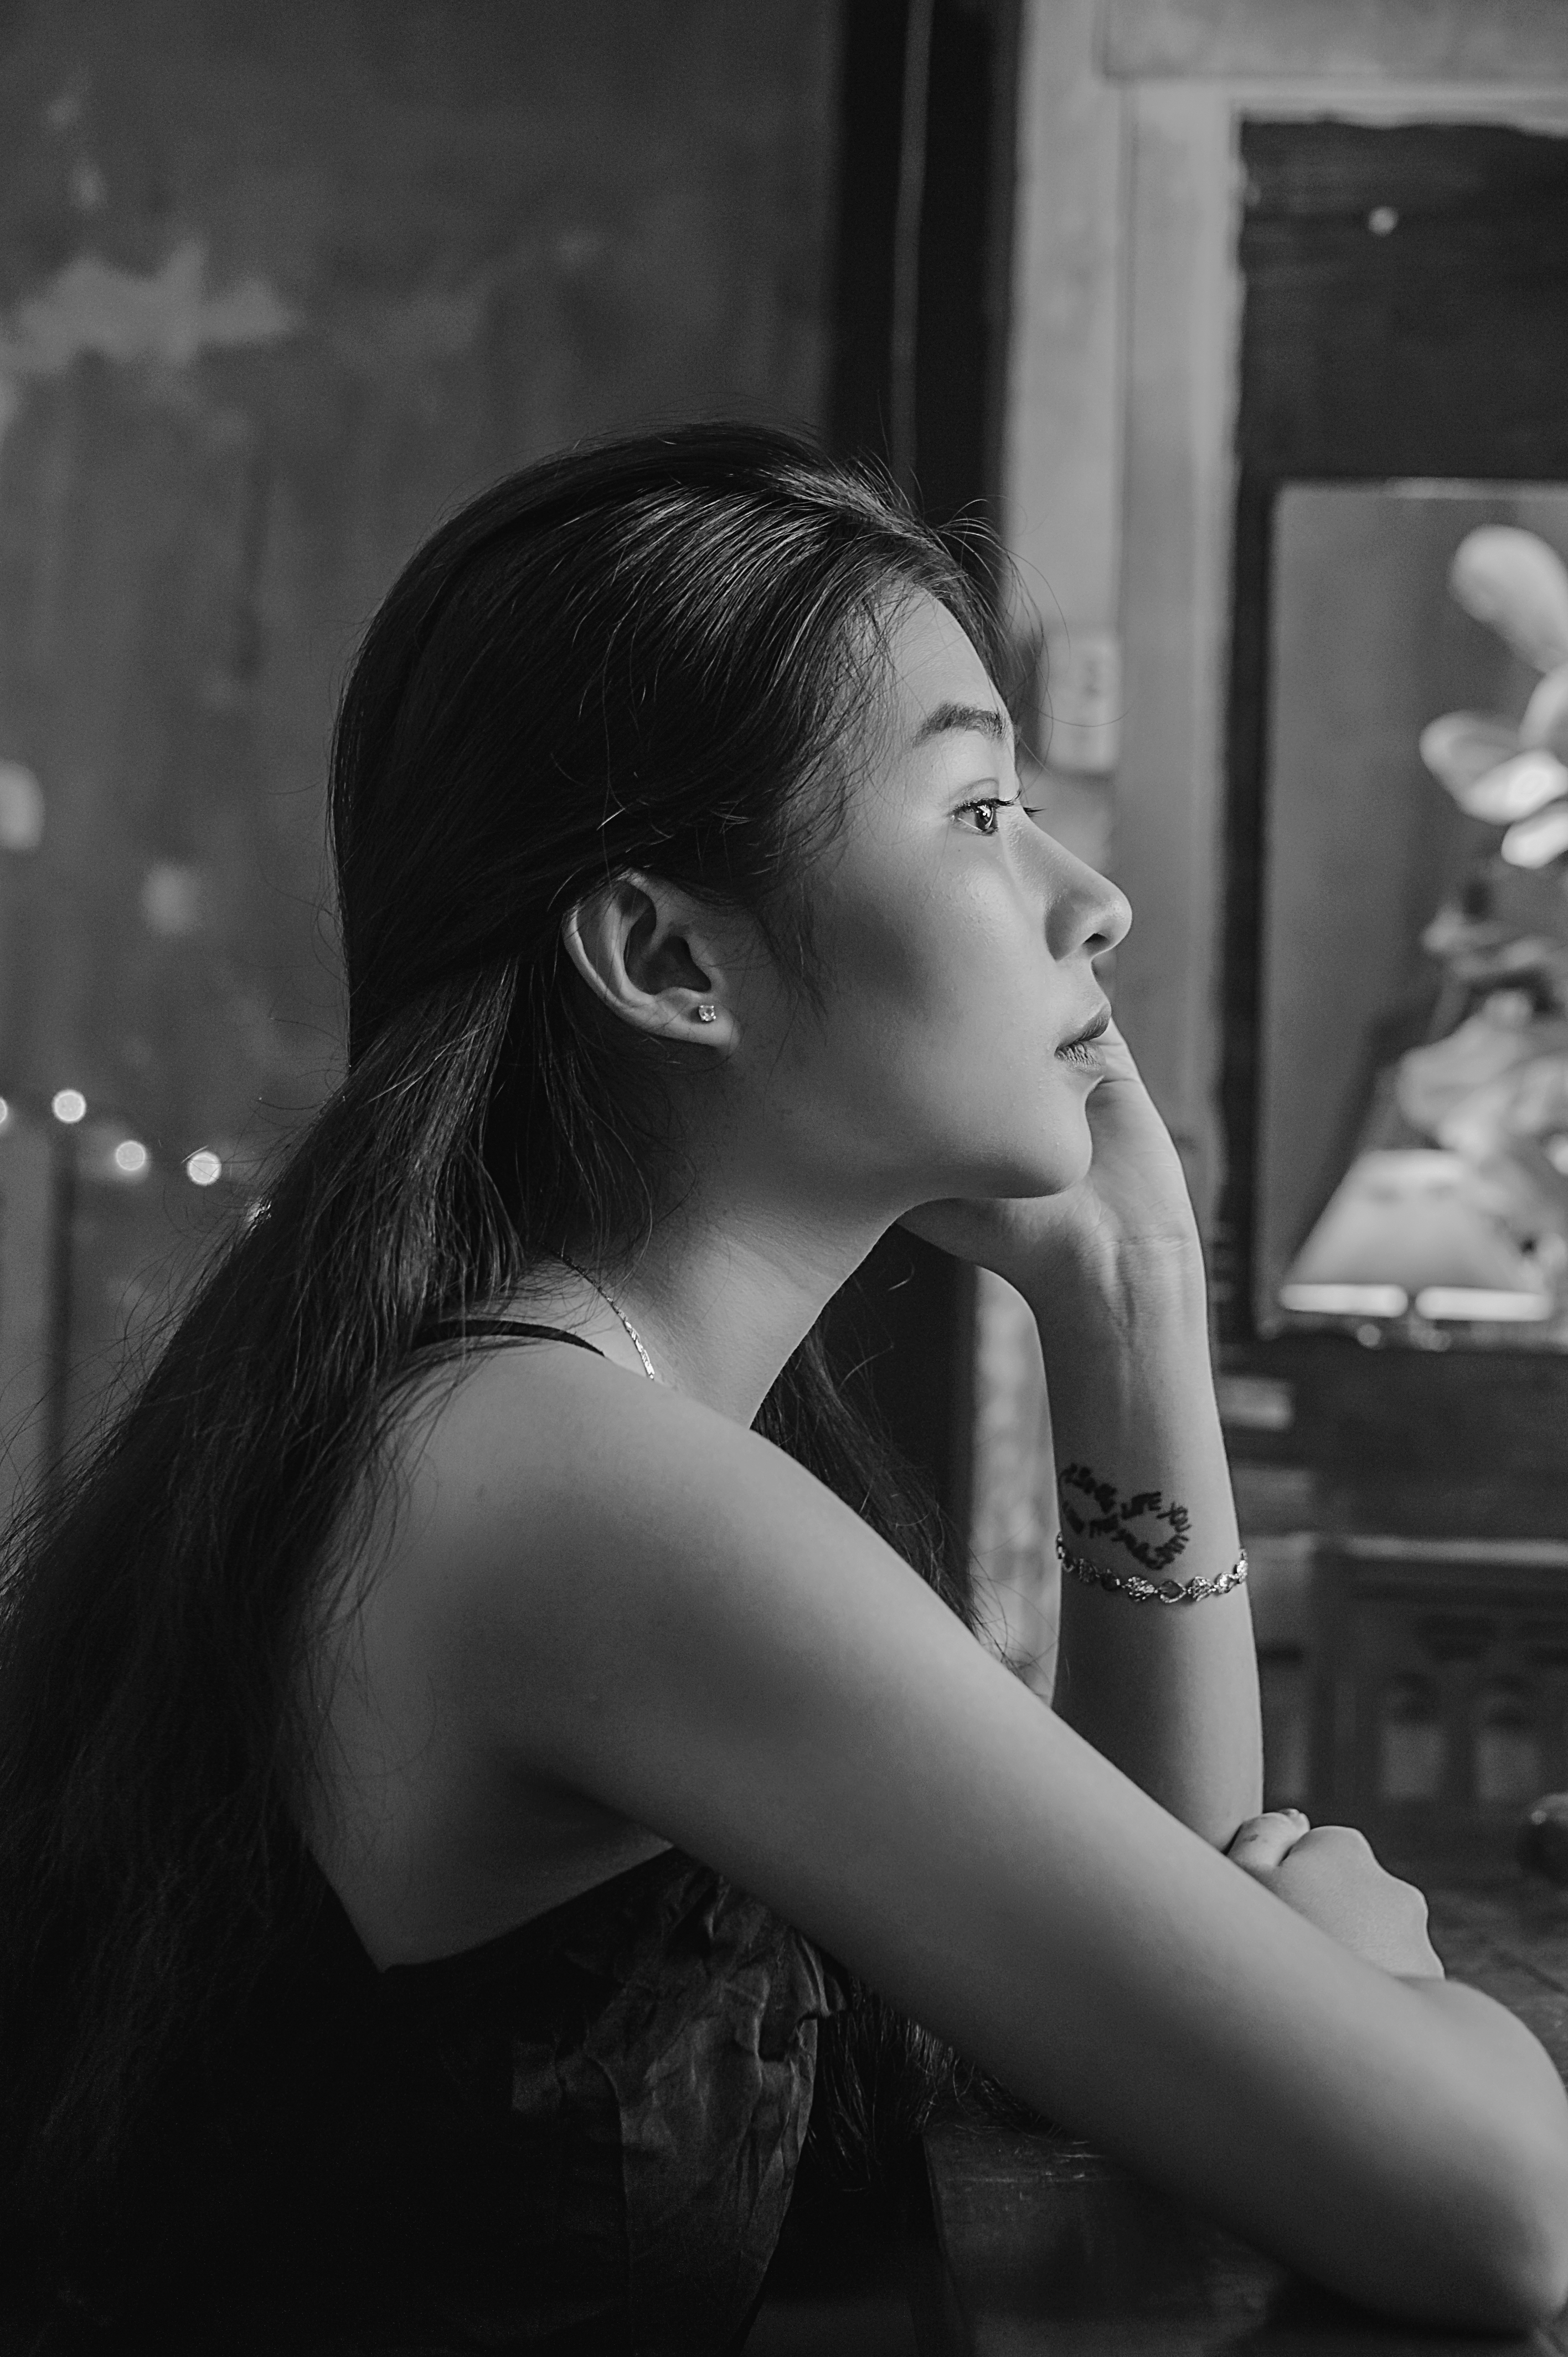
cute, lovely, photography, portrait, landscape, beauty, beautiful, light, wallpaper, alive, natural, simple, girl, smile, sad, alone, sexy, baby, black, photograph, person, black and white, lady, monochrome photography, snapshot, eye, black hair, photo shoot, monochrome, human, long hair, portrait photography, model, film noir, darkness